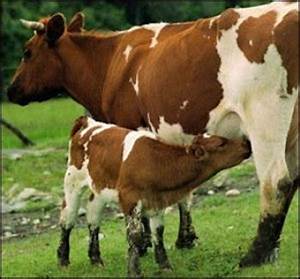
Label: mucca